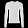
Label: Pullover